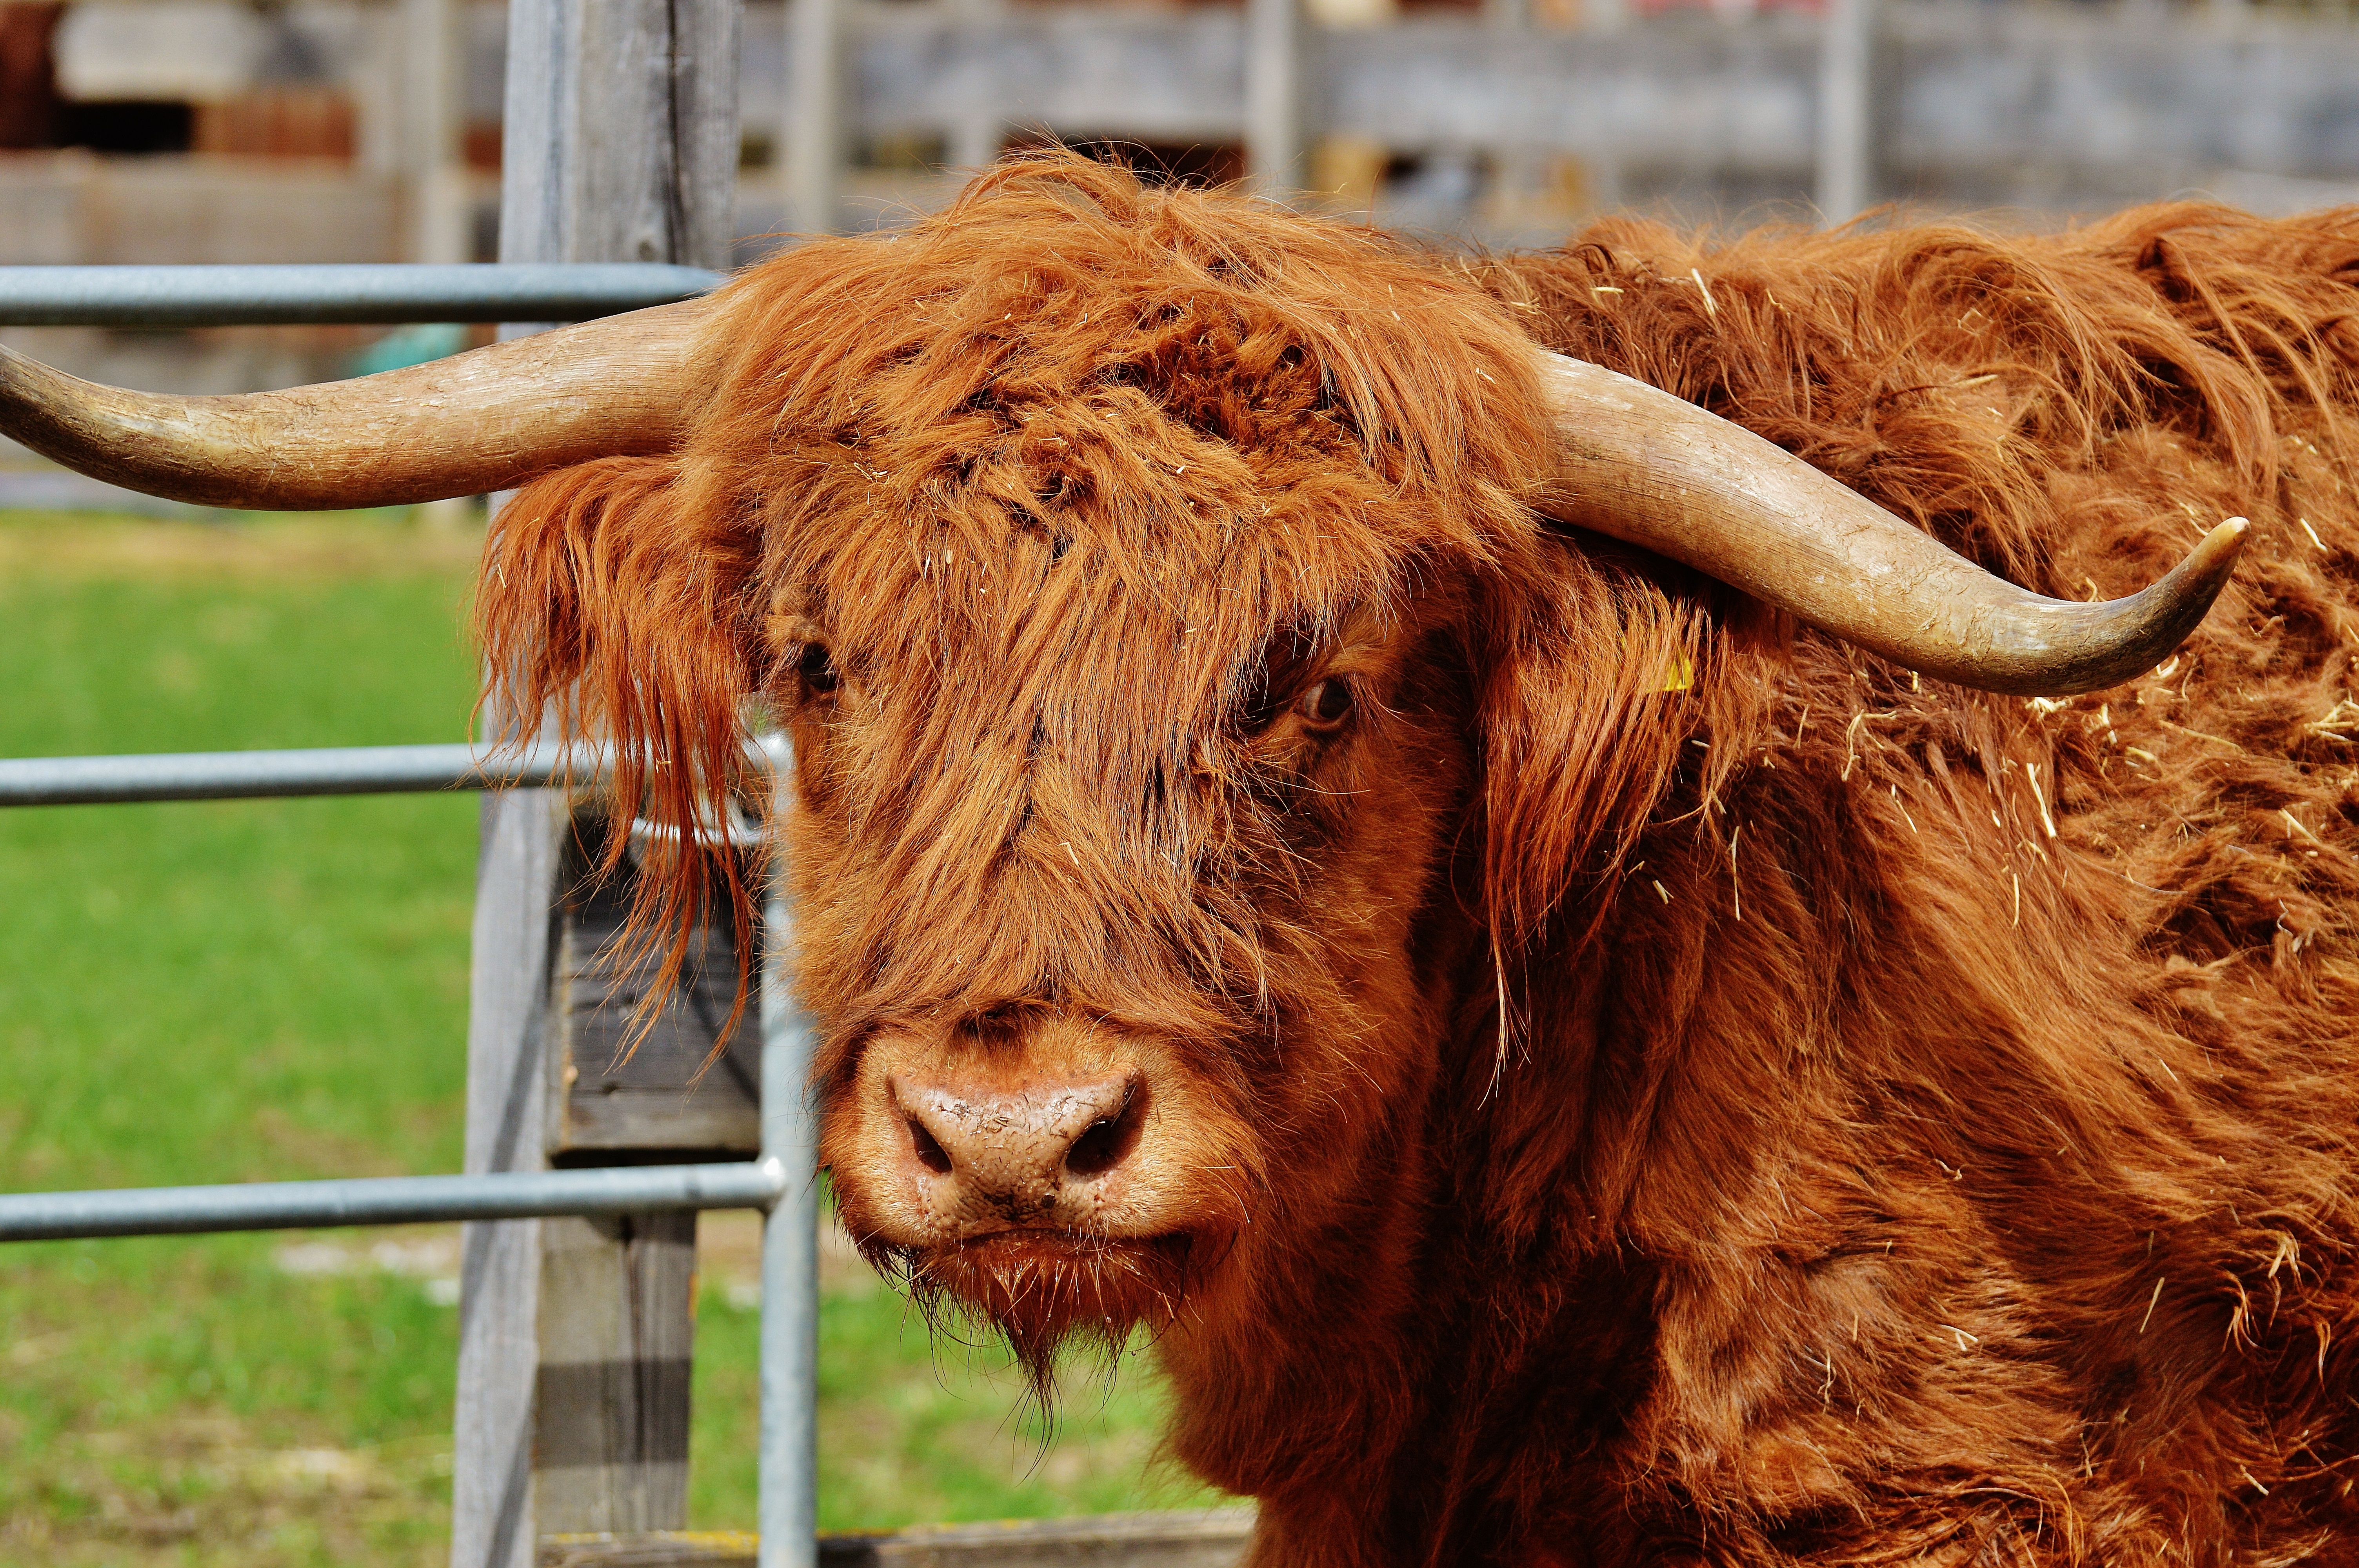
farm, animal, wildlife, horn, pasture, mammal, beef, fauna, bull, horns, animal world, wildlife photography, ox, cattle like mammal, texas longhorn